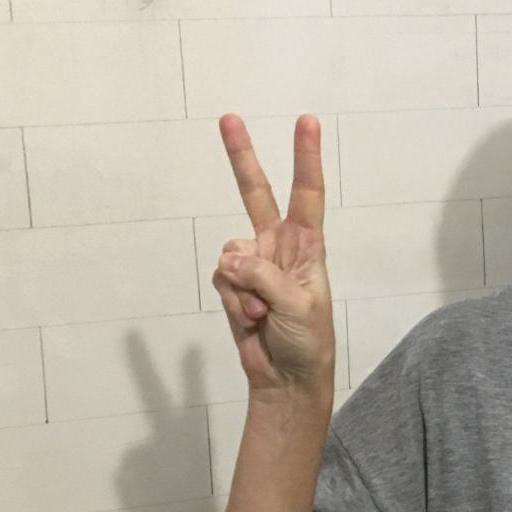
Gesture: peace